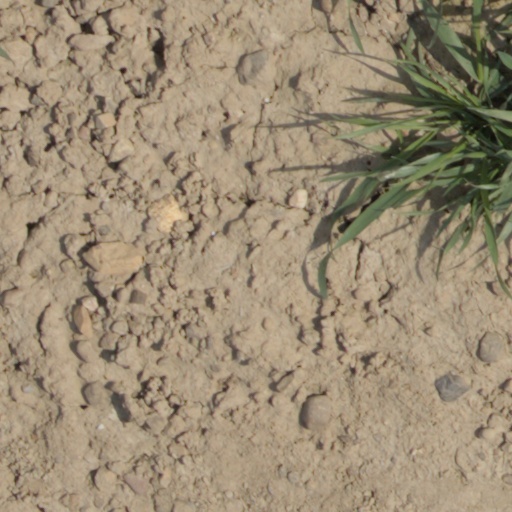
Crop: wheat